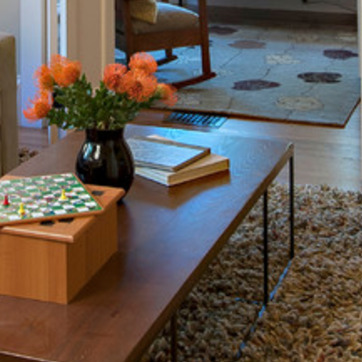
Material: paper